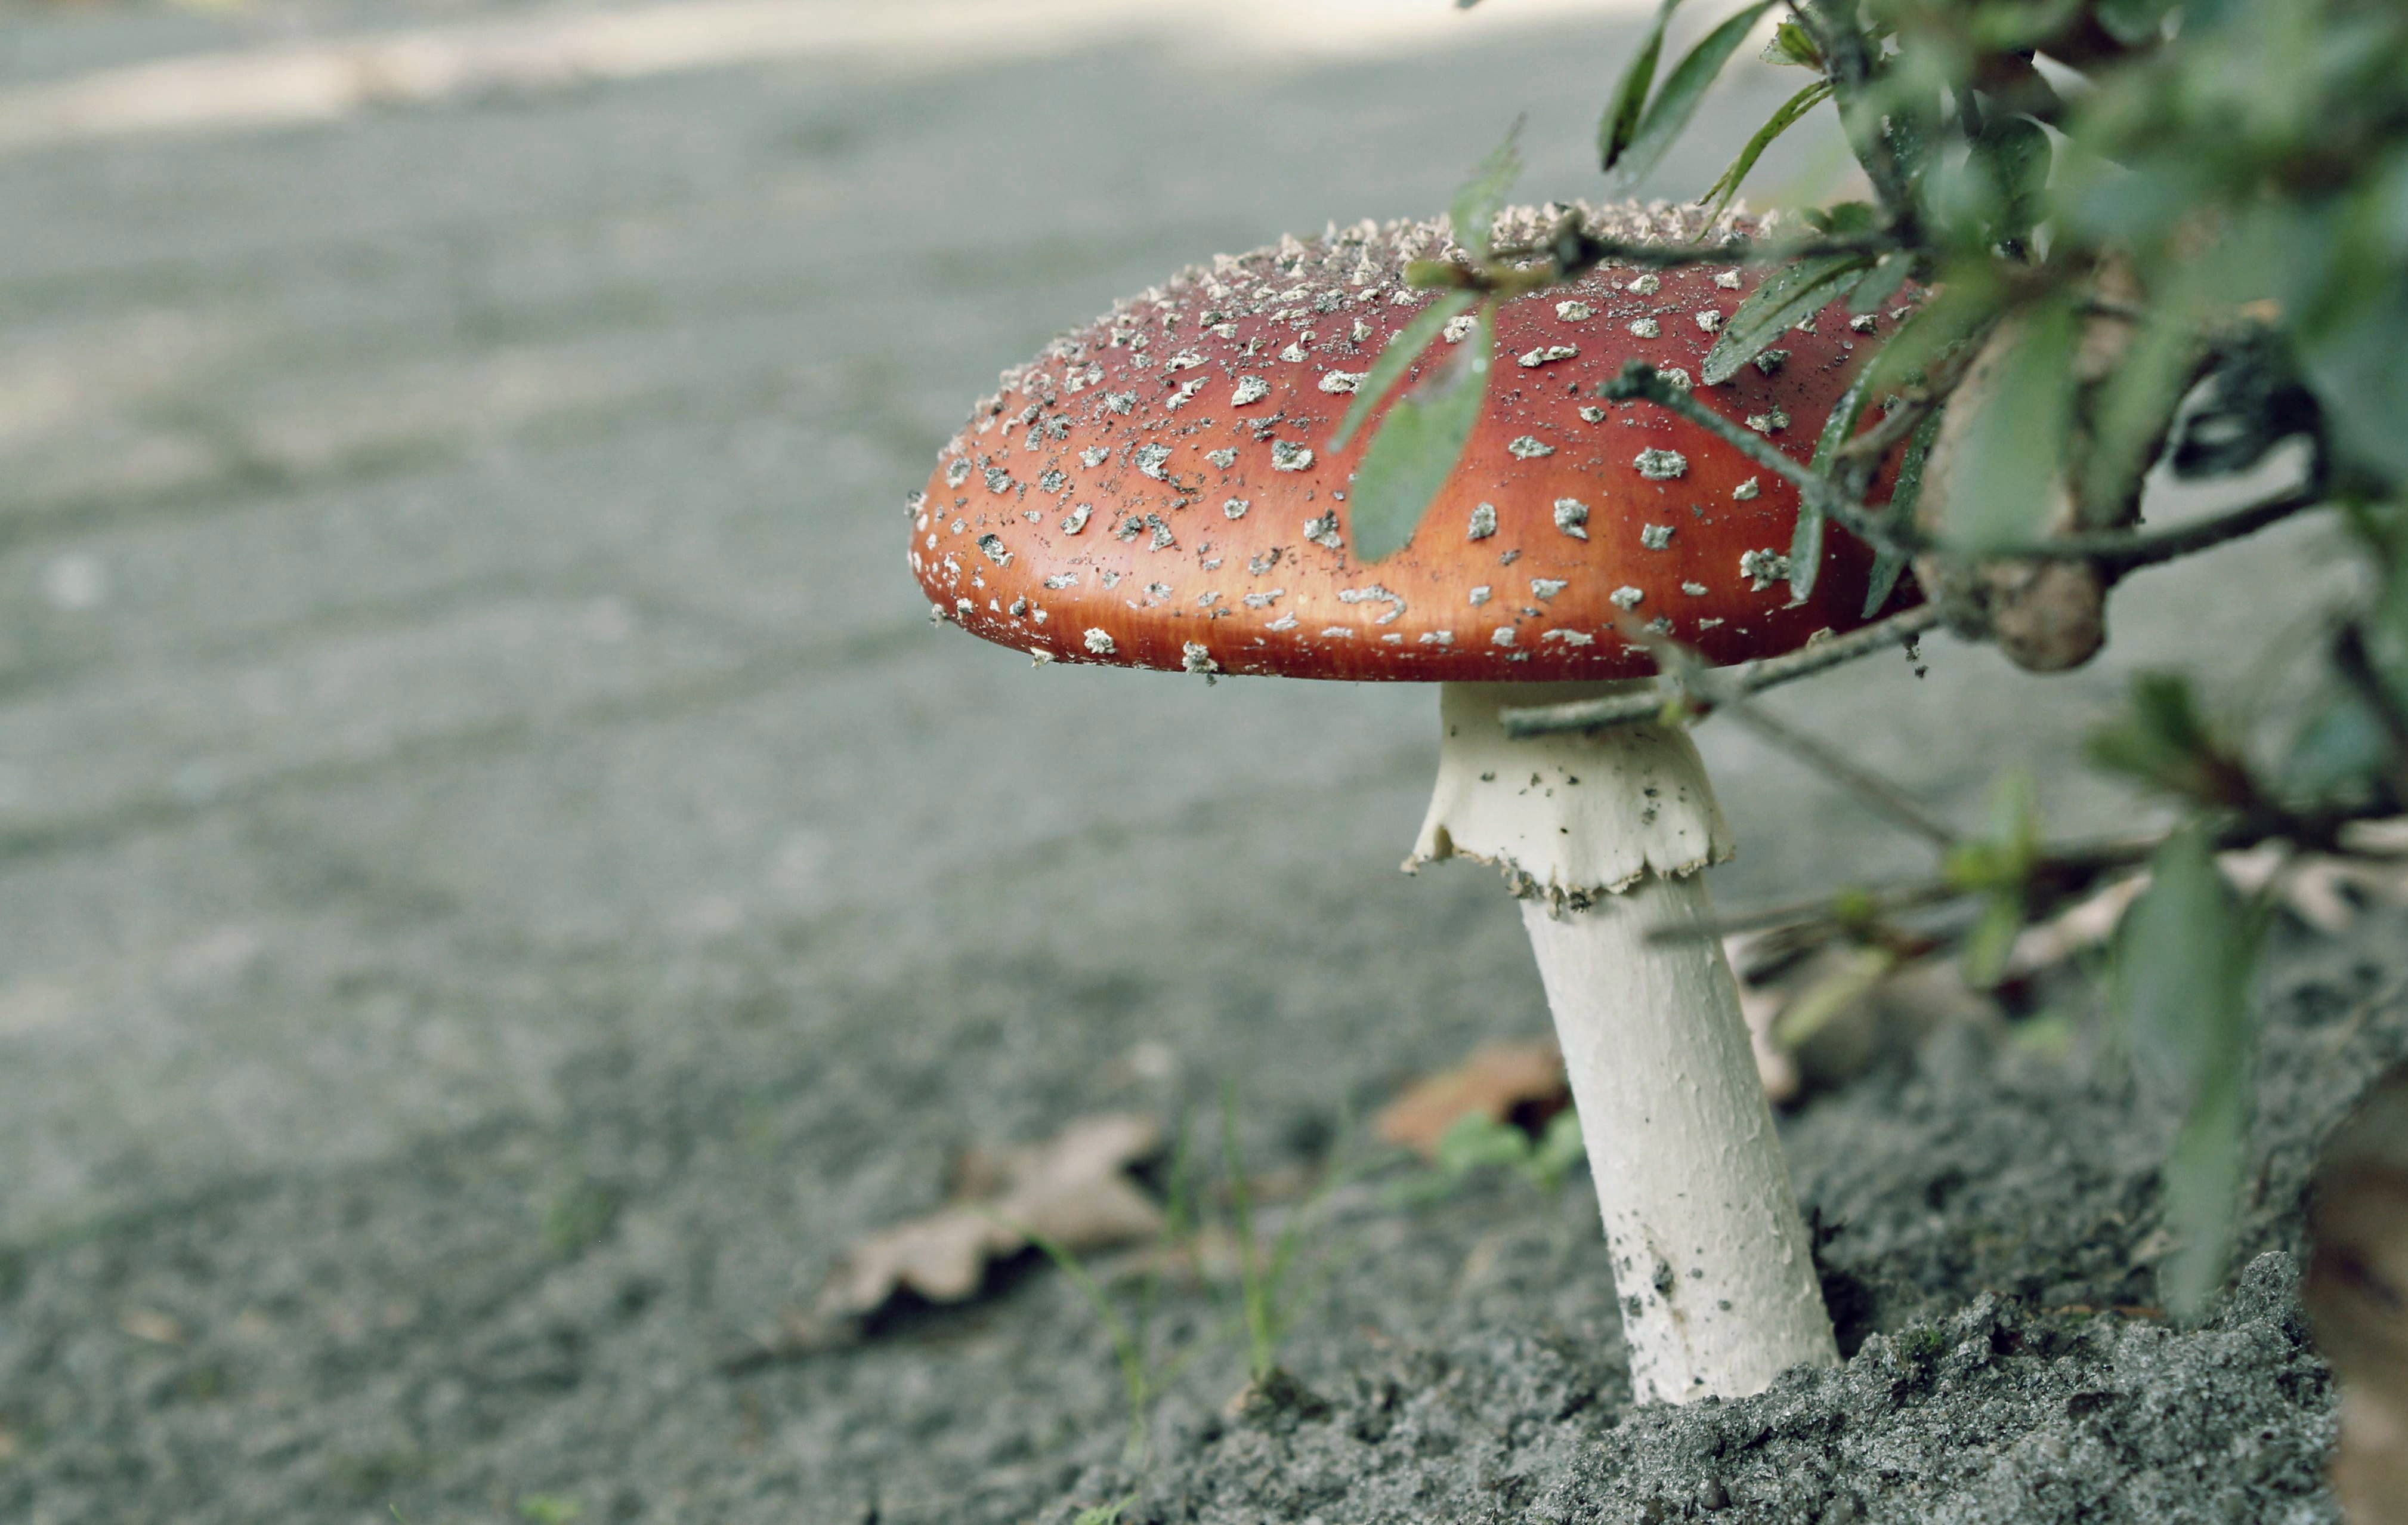
nature, grass, plant, leaf, flower, gift, green, autumn, soil, botany, mushroom, flora, fauna, weed, close up, fungus, macro photography, red head, white stains